Comancheria

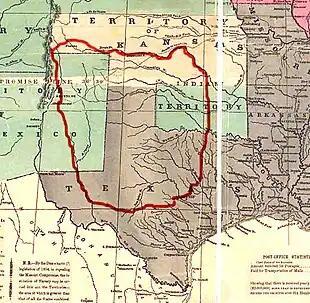
Map of Comancheria

Some historians have begun to consider Comancheria, at the peak of its power, as an empire. This concept was based on ideas developed by Pekka Hämäläinen who argues that from the 1750s to the 1850s, the Comanches were the dominant group in the Southwest and developed a form of imperialism. Confronted with Spanish, Mexican, and American outposts on their periphery in New Mexico, Texas, Louisiana, and Mexico, they worked to increase their own safety, prosperity and power. According to Hämäläinen, disease was the single most dangerous threat to Native Americans. The Comanche managed to avoid disease, which gave them an upper hand over the Apaches and other tribes in this area. Also, the Comanche exchanged goods with Europeans. The main thing that the Comanche exchanged and gave them power was horses, which expanded their military power and allowed them to hunt more buffalo. The Comanches used the military power to obtain more supplies and labor from the Americans, Mexicans, and Indians through thievery, tribute, and kidnappings. Although powered by violence, their empire was primarily an economic construction, rooted in an extensive commercial network that facilitated long-distance trade. Dealing with subordinate Indians, the Comanche spread their language and culture across the region.